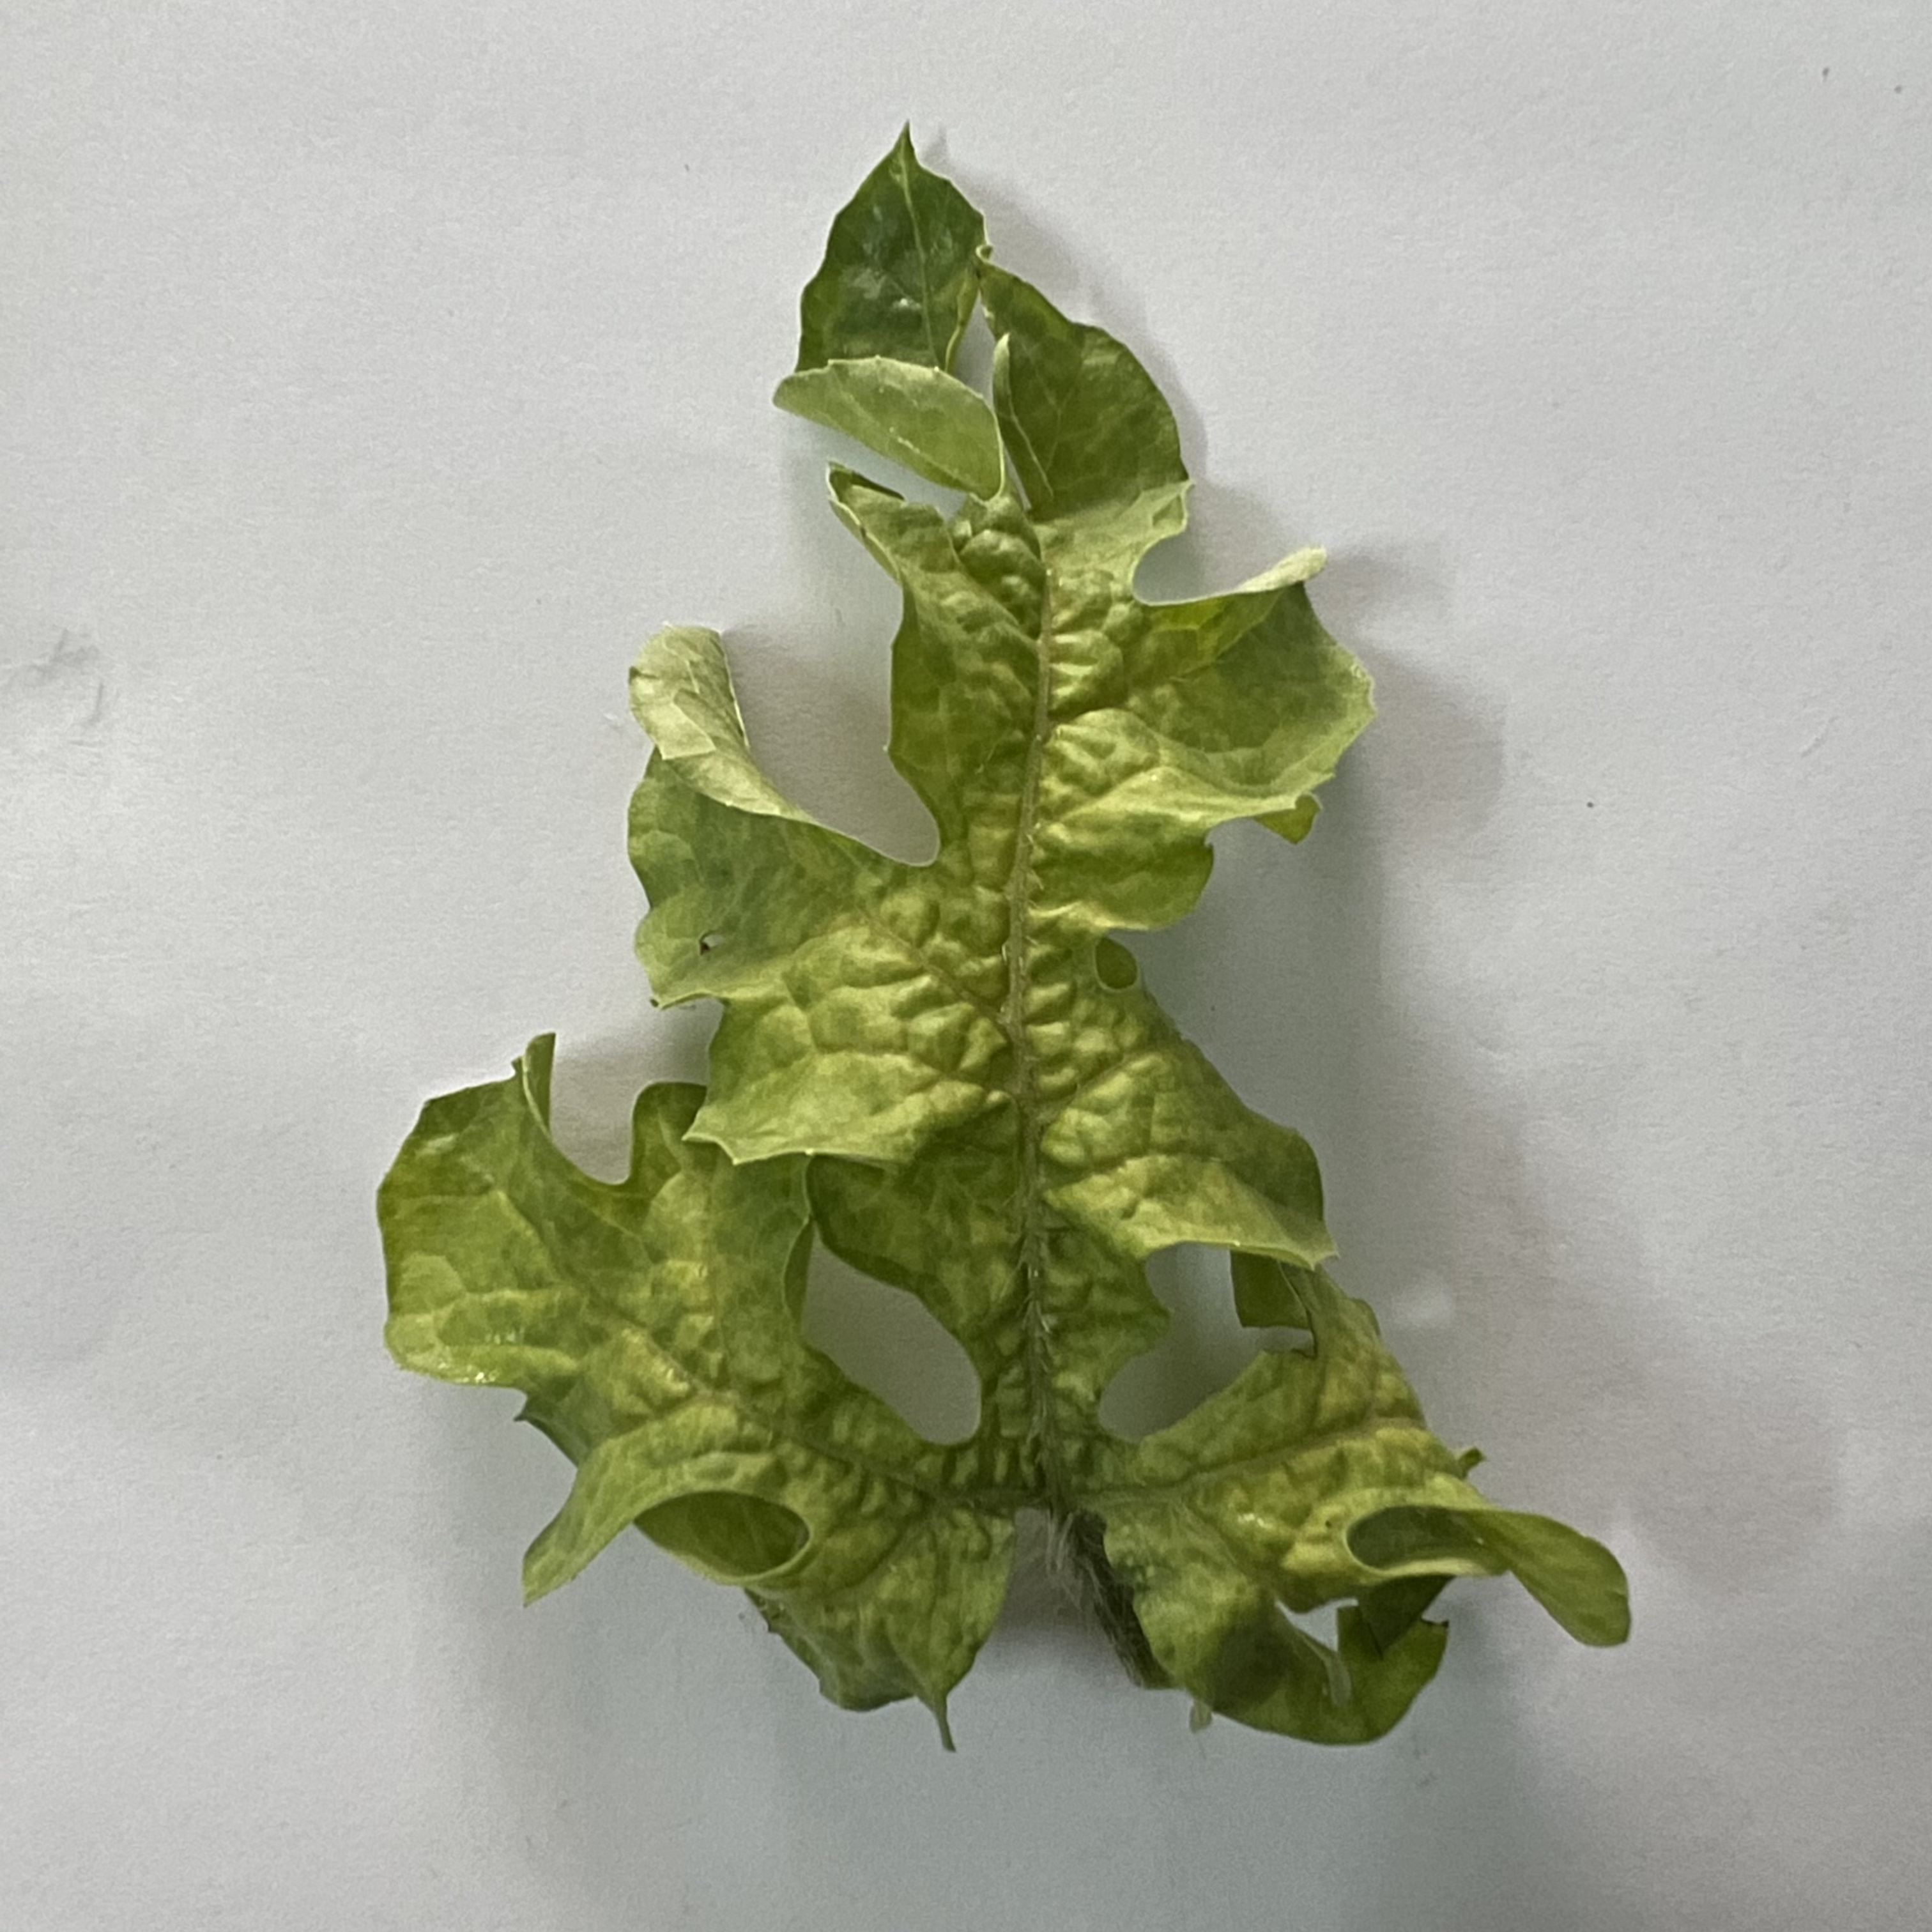
Label: Mosaic_Virus